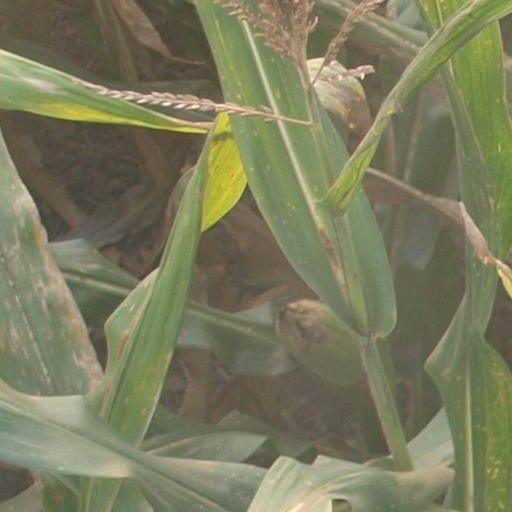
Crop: maize; corn